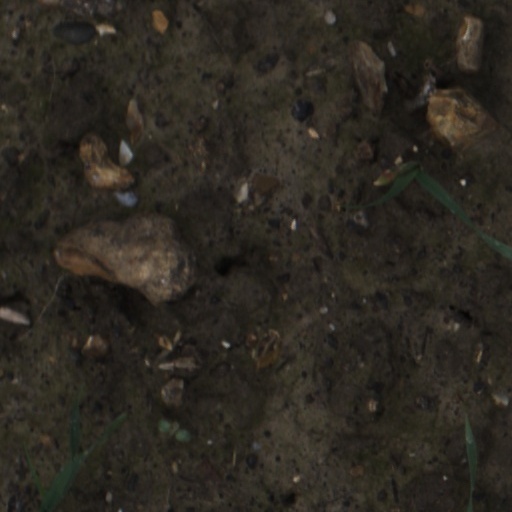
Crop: wheat